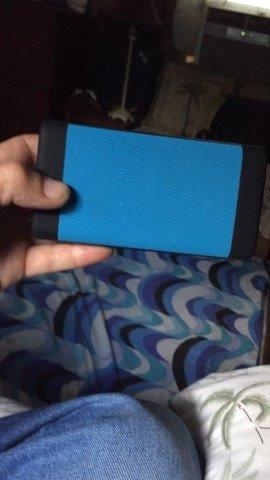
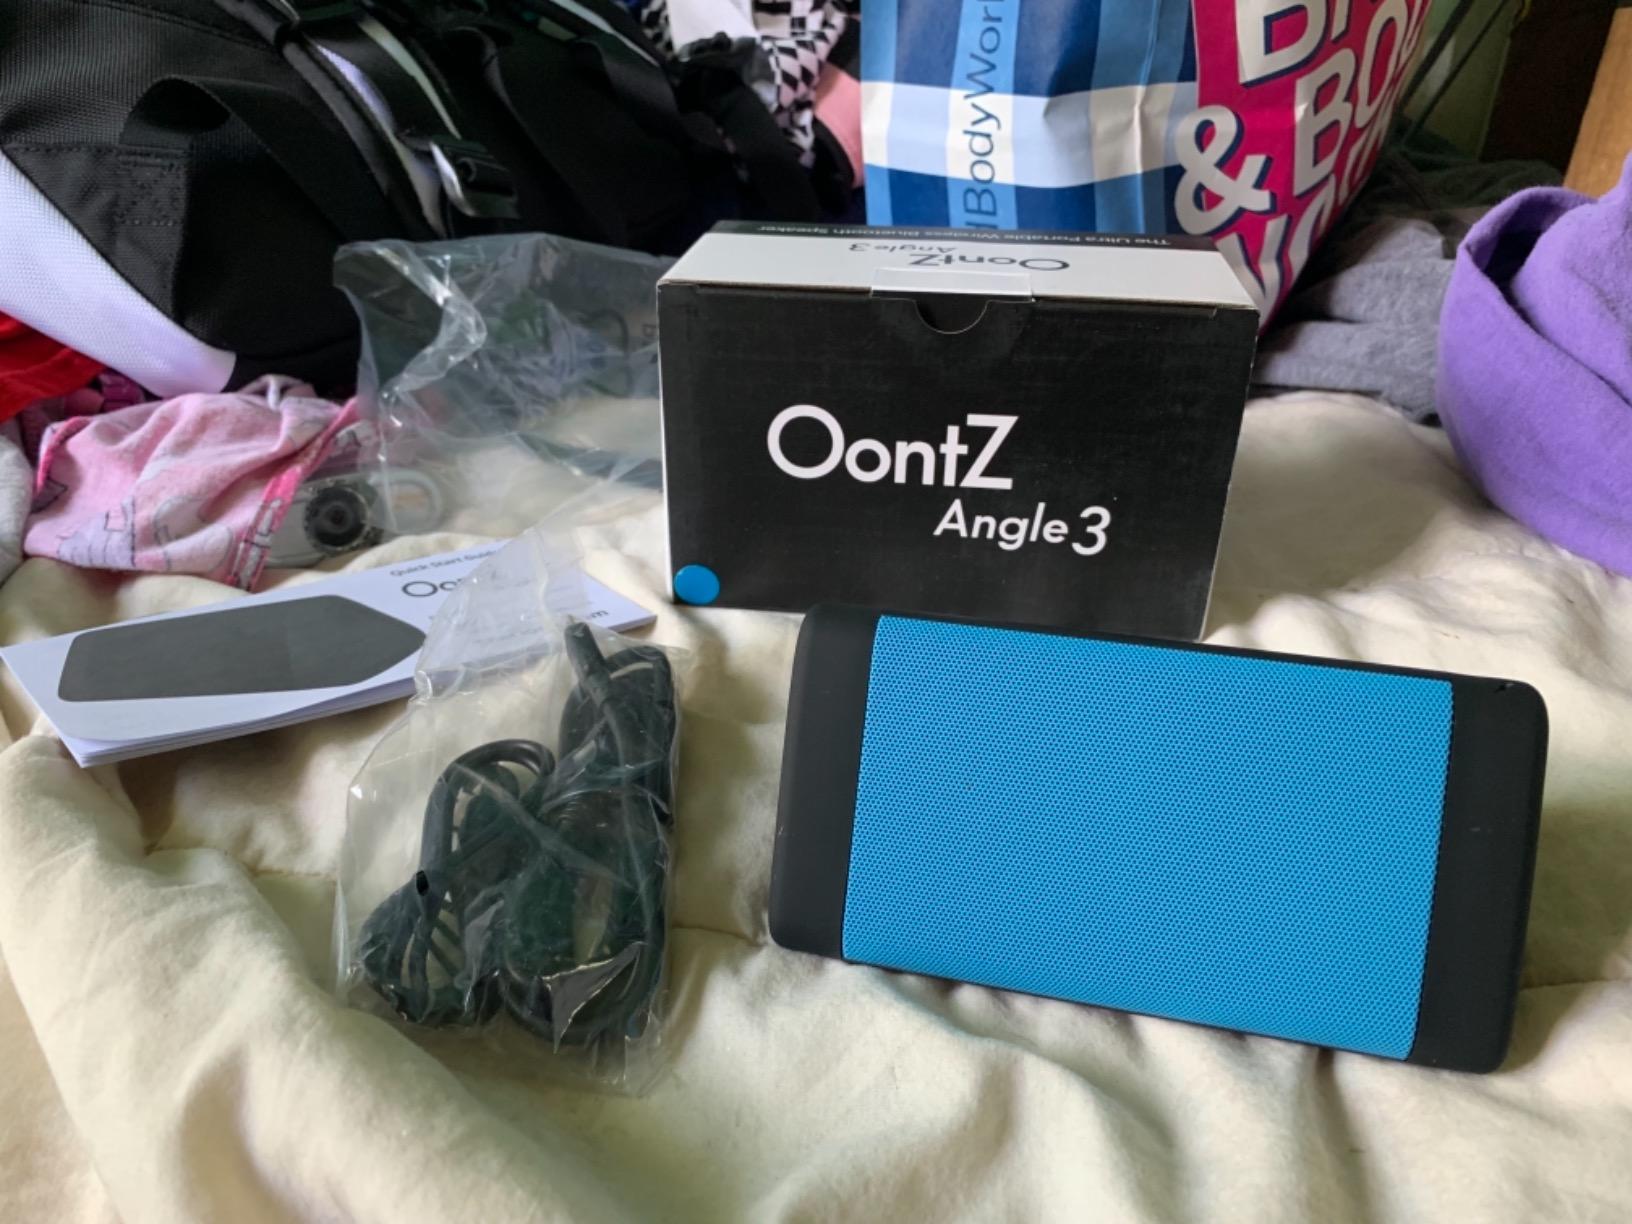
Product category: speaker
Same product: yes